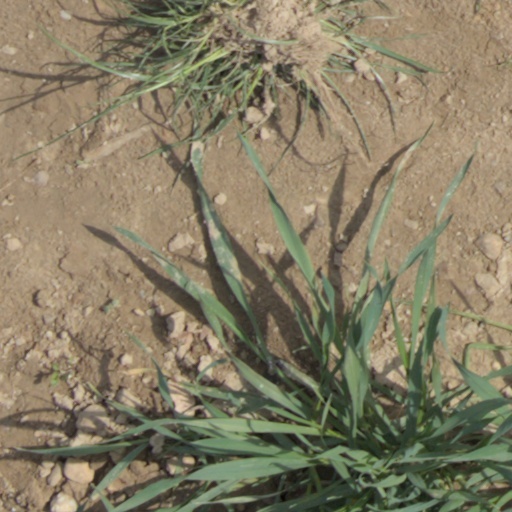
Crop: wheat